Red flag (politics)

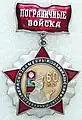
An anniversary medal for the Red Banner Trans-Baikal Border District.

In China, both the Nationalist Party-led Republic of China and the Communist Party-led People's Republic of China use red fields for their flags, referencing their revolutionary origins. Streets, buildings, businesses and product brands named after the red flag are common in China as a result of recuperation. For example, a famous line of limousine cars manufactured by China FAW Group Corporation has the brand name of Red Flag. In 1967 during the Cultural Revolution, Pilal in Akto County, Kizilsu, Xinjiang, China was renamed as Hongqi Commune, meaning 'red flag commune'. In 1968, Baykurut Commune in Ulugqat County, Kizilsu, Xinjiang, China was also renamed as Hongqi Commune.